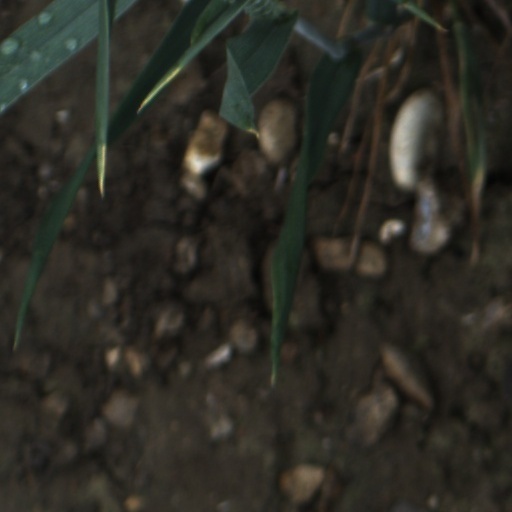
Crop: wheat